Iași County

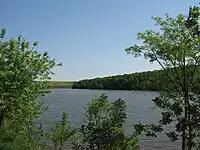
Three Lakes Area

This county has a total area of . It lies on a plain between the Siret River and the Prut River. Two other rivers run through the county: the Bahlui River (on the banks of which lies the city of Iași) and the Jijia River.